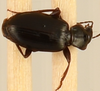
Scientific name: Calathus advena
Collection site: Rocky Mountains NEON (RMNP), plot RMNP_008